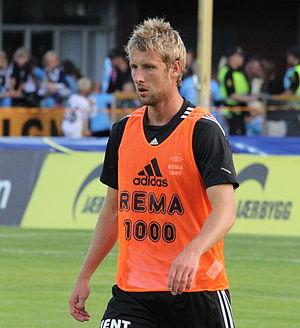
Tobias Mikkelsen est un footballeur international danois, né le 18 septembre 1986 à Elseneur. Il évolue actuellement au poste d'attaquant.